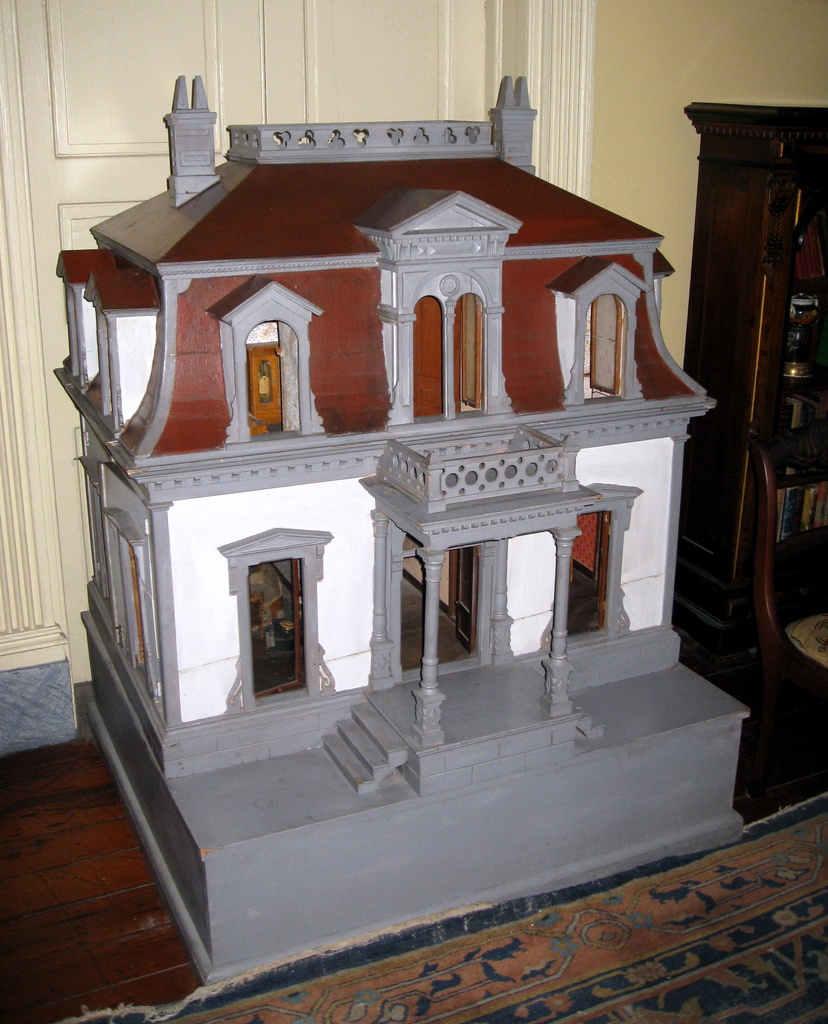
Label: others